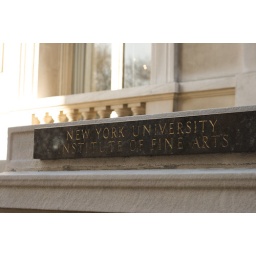
Way back when, I worked in the computer lab of this building on the upper east side.